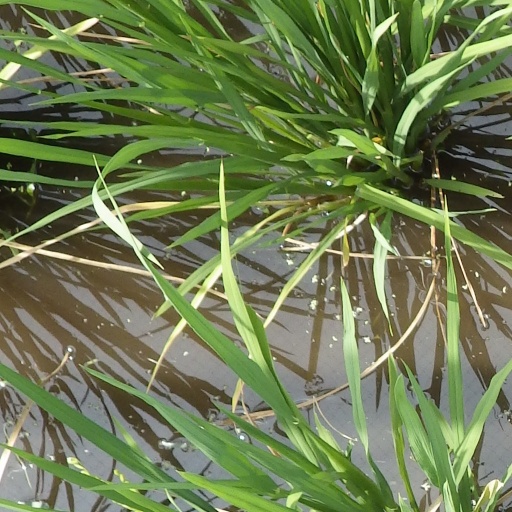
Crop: rice